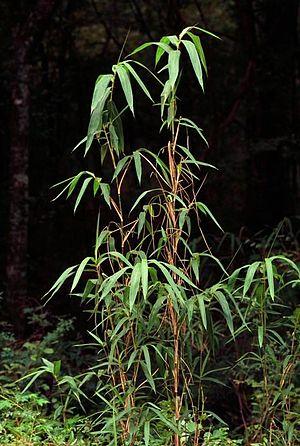
Arundinaria est un genre de plantes monocotylédones de la famille des Poaceae, sous-famille des Bambusoideae, qui regroupe trois espèces originaire d'Amérique du Nord.